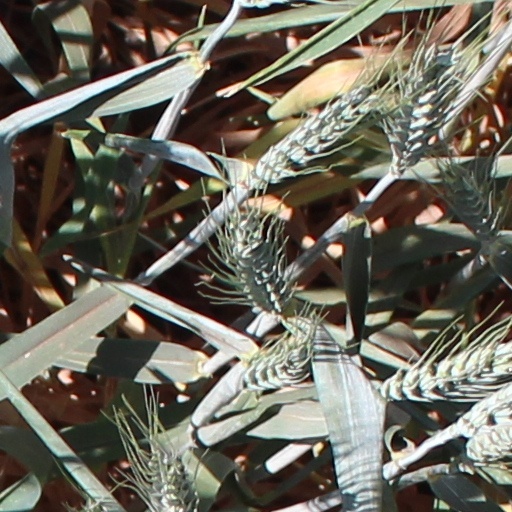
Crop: wheat